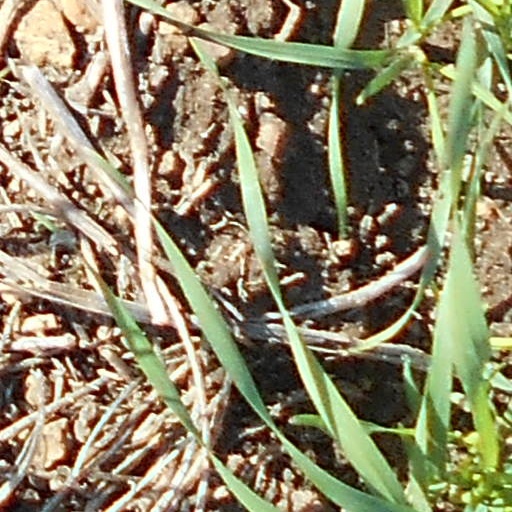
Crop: wheat